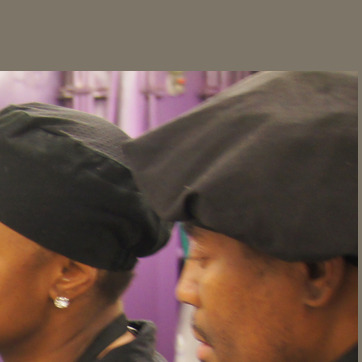
Material: fabric